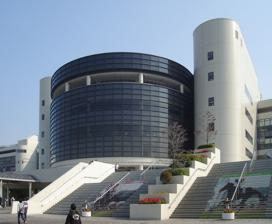
Building: Kyoto Racecourse
Country: Japan
Year built: 1925
Kyoto Racecourse 京都競馬場 Hall building in 2006 Location Fushimi-ku , Kyoto , Japan Coordinates 34°54′24″N 135°43′30″E / 34.90667°N 135.72500°E / 34.90667; 135.72500 Owned by Japan Racing Association Date opened December 1, 1925 Capacity 120,000 Screened on KBS Kyoto Kansai TV (Sun) TVG Network (USA) Course type Flat, Steeplechase Notable races Kikuka Sho Tenno Sho ( Spring ) Shuka Sho Queen Elizabeth II Commemorative Cup Mile Championship Official website Map Kyoto Racecourse ( 京都競馬場 , Kyōto-keibajō ) is located in Fushimi-ku, Kyoto , Kyoto Prefecture , Japan . It is used for horse racing . It has a capacity of 120,000. The current stand was built in 1999. History Main stand (1925–1937) Kyoto Racecourse opened at its current location in December 1, 1925. In preparation for the track's 100th anniversary, Kyoto Race Course will be closed from November 2020 until the Spring of 2023 for grandstand renovations. Races normally run at Kyoto will be moved to either Hanshin Racecourse or Chukyo Racecourse during this time. Physical attributes Aerial photograph Kyoto Race Course has two turf courses, a dirt course, and a jump course. The turf's outer oval ( 外回り , sotomawari ) measures 1894m and the inner oval ( 内回り , uchimawari ) measures 1783m . A chute permits races to be run on either oval at distances between 1400m and 1800m. Races can be run on the "A Course" rail setting (on the hedge), the "B Course" setting (rail out 4 meters), the "C Course" setting (rail out 7 metres) or the "D Course" setting (rail out 10 meters). The dirt course measures 1608 metres, with a 1400m chute. Source: Japan Association for International Racing and Stud Book, Kyoto Racecourse , Notable races Tenno Sho in 2007 Month Race Distance Age/Sex Grade I Apr./May. Tenno Sho ( Spring ) Turf 3200m 4yo + Oct. Shuka Sho Turf 2000m 3yo f Oct. Kikuka Sho (Japanese St. Leger ) Turf 3000m 3yo c&f Nov. Queen Elizabeth II Cup Turf 2200m 3yo + f Nov. Mile Championship Turf 1600m 3yo + Grade II Jan. Nikkei Shinshun Hai (Handicap) Turf 2400m 4yo + Feb. Kyoto Kinen Turf 2200m 4yo + Apr. Yomiuri Milers Cup ( Yasuda Kinen Trial) Turf 1600m 4yo + May Kyoto Shimbun Hai Turf 2200m 3yo Oct. Daily Hai Nisai Stakes Turf 1600m 2yo Oct. Kyoto Daishoten ( Tenno Sho Trial) Turf 2400m 3yo + Oct./Nov. Swan Stakes (Mile Championship Trial) Turf 1400m 3yo + Grade III Jan. Kyoto Kimpai (Handicap) Turf 1600m 4yo + Jan. Shinzan Kinen Turf 1600m 3yo Jan./Feb. Kyoto Himba Stakes Turf 1600m 4yo + f Jan/Feb. Silk Road Stakes (Handicap) Turf 1200m 4yo + Feb. Kisaragi Sho ( NHK Sho) Turf 1800m 3yo Apr. Unicorn Stakes Dirt 1900m 3yo May Heian Stakes Dirt 1900m 4yo + Nov. Miyako Stakes ( Champions Cup Trial) Dirt 1800m 3yo + Nov. Fantasy Stakes Turf 1400m 2yo f Nov. Keihan Hai Turf 1200m 3yo + Nov. Kyoto Nisai Stakes Turf 2000m 2yo J-Grade II (Steeplechase) May Kyoto High-Jump Turf 3930m 3yo + J-Grade III (Steeplechase) Nov Kyoto Jump Stakes Turf 3170m 4yo + Track records Source： レコードタイム表 (Record time table) -> 京都競馬場 (Kyoto Racecourse) † Reference Time. Last updated on October 18, 2020. Turf course (2yo) Distance Time Racehorse Sex Weight Jockey Date Recorded 1100m 1:05.0 Yamapit Filly 50kg Yasuo Ikee September 4, 1966 1200m 1:08.0 A Shin Whity Colt 52kg Kyosuke Kokubun November 7, 2009 1400m 1:20.5 Moon Express Filly 54kg Kohei Matsuyama November 24, 2014 Outer 1400m 1:20.3 Aston Machan Filly 54kg Yutaka Take November 5, 2006 1600m 1:32.3 Mikki Isle Colt 55kg Suguru Hamanaka November 2, 2013 Outer 1600m 1:33.2 Horai Akiko Filly 54kg Ryuji Wada October 5, 2013 1800m 1:45.9 Platina Voice Colt 55kg Ryuji Wada October 8, 2016 2000m 1:59.8 Agnes Forte Colt 55kg Ryuji Wada October 24, 2015 Turf course (3yo+) Distance Time Racehorse Sex Weight Jockey Date Recorded 1100m 1:07.5 Kitakami Colt 3 52kg Izumi Shimizu January 9, 1966 1200m 1:06.7 Henny Hound Horse 6 56kg Yuji Hishida October 12, 2014 1400m 1:19.9 A Shin Pepelatz Colt 3 56kg Yutaka Take April 26, 2014 Outer 1400m 1:19.0 Uliuli Mare 5 55kg Suguru Hamanaka May 31, 2015 1600m 1:32.2 Chuwano Kiseki Colt 3 56kg Kohei Matsuyama May 9, 2020 Outer 1600m 1:31.3 Sungrazer Horse 4 57kg Yuichi Fukunaga April 22, 2018 1800m 1:43.9 Grandezza Horse 5 56kg Shinichiro Akiyama May 17, 2014 2000m 1:56.8 Admire Cosmos Horse 4 57kg Hiroyuki Uemura October 8, 2011 Outer 2000m 2:00.2 El Casa River Filly 3 55kg Masato Shibata October 25, 1992 2200m 2:09.7 Neptunite Horse 4 55kg Andrasch Starke April 21, 2019 2400m 2:22.6 San M.X. Horse 4 57kg Mikio Matsunaga October 15, 2000 3000m 3:01.0 Toho Jackal Colt 3 57kg Manabu Sakai October 26, 2014 3200m 3:12.5 Kitasan Black Horse 5 58kg Yutaka Take April 30, 2017 Dirt course (2yo) Distance Time Racehorse Sex Weight Jockey Date Recorded 1100m 1:06.5† Long Sovereign Colt 53kg Katsumi Minai August 29, 1982 1200m 1:11.0 Love Michan Filly 54kg Kusuhiko Hamaguchi November 14, 2009 1400m 1:23.3 Ca Va Colt 55kg Yuichi Fukunaga October 18, 2020 1800m 1:51.0 Big Smoky Colt 55kg Suguru Hamanaka November 18, 2017 Dirt course (3yo+) Distance Time Racehorse Sex Weight Jockey Date Recorded 1200m 1:09.0 Mont Perdu Filly 3 51kg Fuma Matsuwaka October 19, 2019 1400m 1:21.7 Best Warrior Horse 4 56kg Suguru Hamanaka February 8, 2014 1800m 1:47.8 War Tactics Horse 4 56kg Yuga Kawada April 26, 2009 1900m 1:53.7 Wonder Acute Horse 5 57kg Ryuji Wada May 22, 2011 2600m 2:43.3† Erimo Roller Horse 5 57kg Shigetoshi Saruhashi January 22, 1984 See also Yodo Station - Keihan Electric Railway Keihan Main Line References